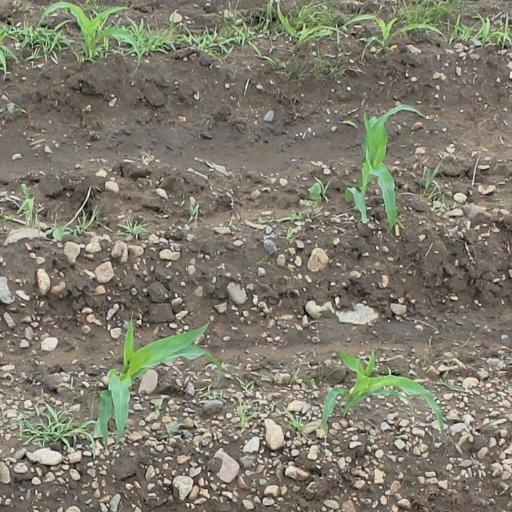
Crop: maize; corn